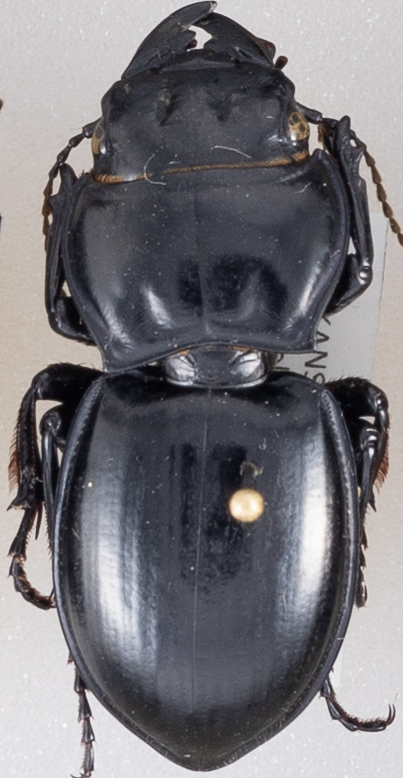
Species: Pasimachus californicus
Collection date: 2022-07-18
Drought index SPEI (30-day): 0.63
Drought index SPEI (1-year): -0.1
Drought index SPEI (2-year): -0.142